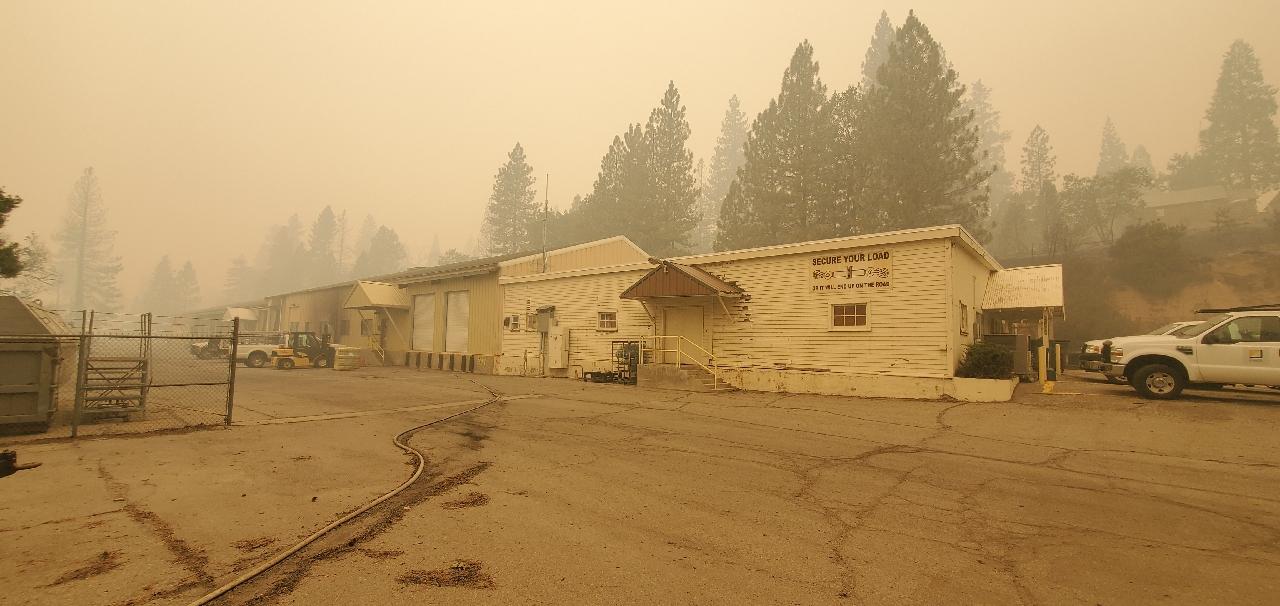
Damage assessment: affected